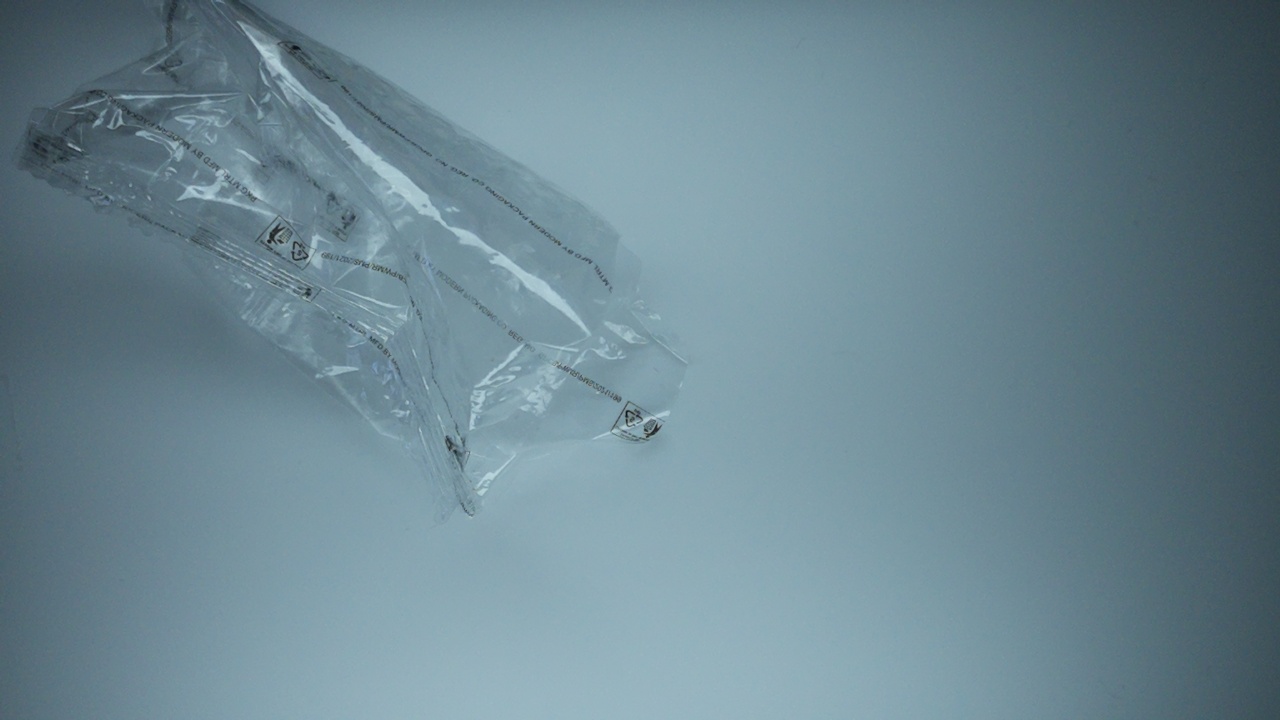
Label: trash